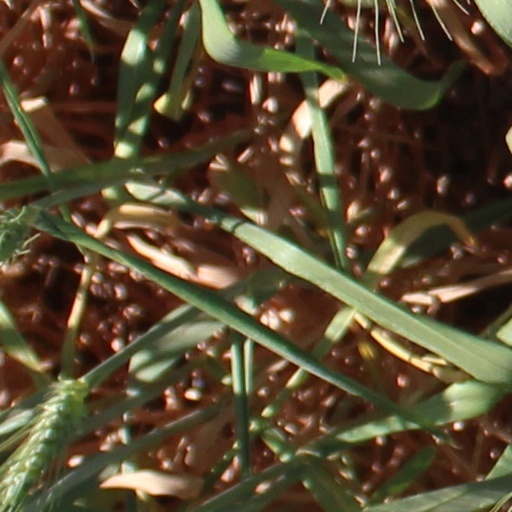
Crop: wheat